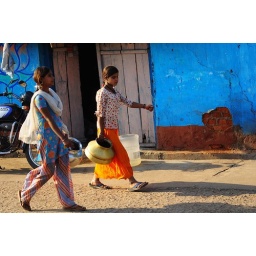
In a state already facing a water scarcity two young girls go to fetch water by the side of the rail track.